Xeropicta derbentina

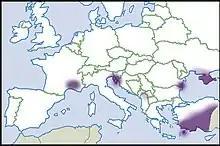
Distribution

The species is found around the Mediterranean and near Black Sea.